Johnnie David Hutchins

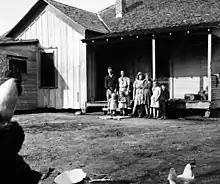
The family of Johnnie D. Hutchins stands in front of the Hutchins cottage in Lissie, Texas, after he was posthumously awarded the Medal of Honor (April 1944).

For extraordinary heroism and conspicuous valor above and beyond the call of duty while serving on board a Landing Ship, Tank, during the assault on Lae, New Guinea, 4 September 1943. As the ship on which Hutchins was stationed approached the enemy-occupied beach under a veritable hail of fire from Japanese shore batteries and aerial bombardment, a hostile torpedo pierced the surf and bore down upon the vessel with deadly accuracy. In the tense split seconds before the helmsman could steer clear of the threatening missile, a bomb struck the pilot house, dislodged him from his station, and left the stricken ship helplessly exposed. Fully aware of the dire peril of the situation, Hutchins, although mortally wounded by the shattering explosion, quickly grasped the wheel and exhausted the last of his strength in maneuvering the vessel clear of the advancing torpedo. Still clinging to the helm, he eventually succumbed to his injuries, his final thoughts concerned only with the safety of his ship, his final efforts expended toward the security of his mission. He gallantly gave his life in the service of his country. Johnnie Hutchins was serving aboard "USS LST 473" at the time of this action. Hutchins and seven other shipmates were killed in action and 14 others were seriously wounded.